History of Antarctica

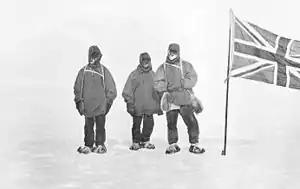
Jameson Adams, Frank Wild and Eric Marshall (left to right) of the "Nimrod" Expedition plant the Union flag at their southernmost position.

The Heroic Age was inaugurated by an expedition launched by the Belgian Geographical Society in 1897; Borchgrevink followed a year later with a privately sponsored British expedition. (Some histories consider the "Discovery" expedition, which departed in 1901, as the first proper expedition of the Heroic Age.)